LSU Tigers women's basketball

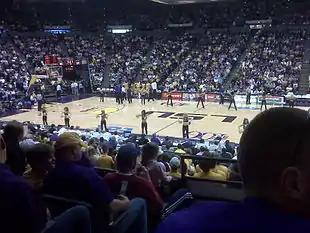
Pete Maravich Assembly Center

The LSU Tigers women's basketball team represents Louisiana State University in NCAA Division I women's college basketball. The head coach is Kim Mulkey, the former head coach at Baylor University, who was hired on April 25, 2021 to replace Nikki Fargas, who had been head coach since the 2011–2012 season. The team plays its home games in the Pete Maravich Assembly Center located on the LSU campus in Baton Rouge, Louisiana.